Mystriosuchus

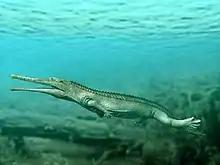
Life restoration of "M. planirostris" in an aquatic environment.

"Mystriosuchus planirostris" measured about , according to a complete skeleton which was found in 1995. The postcranial anatomy of the skeleton suggests that "Mystriosuchus" was more adapted to aquatic life than other known phytosaurs, possessing shorter and more paddle-like limbs as well as just two type of osteoderms as opposed to the higher diversity of other phytosaurs. Cranial morphology is suggestive of a primarily fish eating diet, having long jaws like those of the modern gharials. Several specimens have been recovered from marine fossil sites. A study on phytosaur microwear shows a preference towards softer invertebrates.